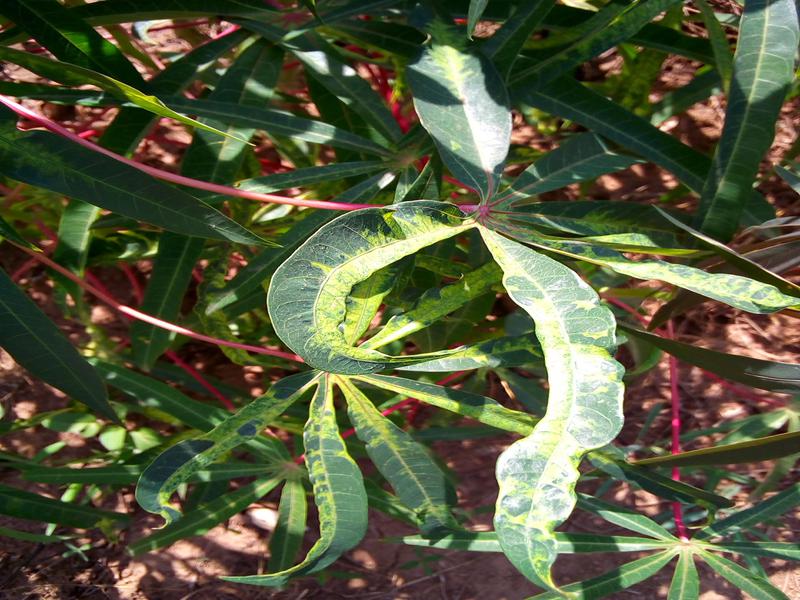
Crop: cassava
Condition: mosaic_disease